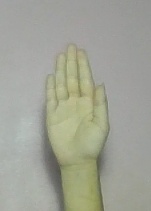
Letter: seen